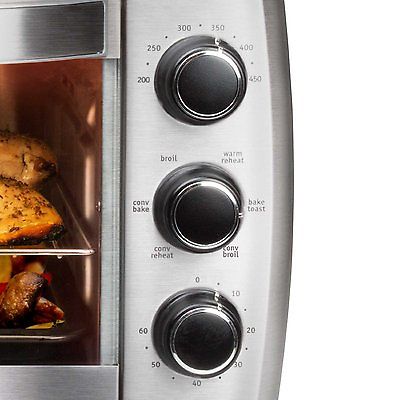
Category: toaster